MV Ross Revenge

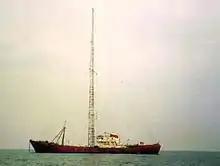
"MV Ross Revenge" as radio ship in 1984

While moored at the Cairnryan breakers' yard, "Ross Revenge" was found to be suitable for use in the Radio Caroline project. As a result, Ernst Kunz from Austria a director of Simor Establishment, Liechtenstein purchased "Ross Revenge" for £28,500. The ship was subsequently registered in Panama to Grothan Steemship Lines, Inc., SA Panama. It is worth noting that both Simor and Grothan were influenced heavily by Ronan O'Rahilly.